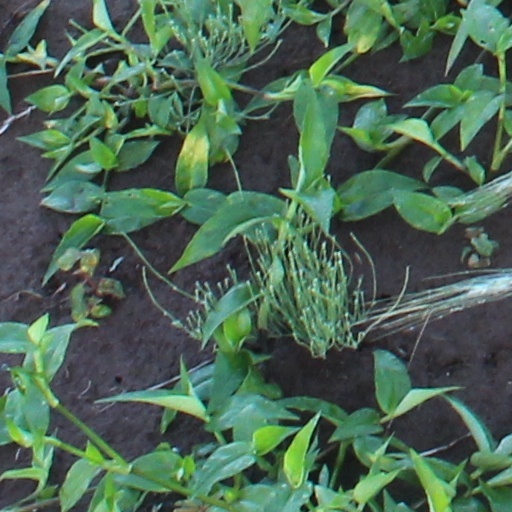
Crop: wheat